492nd Attack Squadron

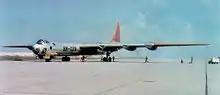
7th Bombardment Group B-36

In 1948, the squadron began transitioning to the Convair B-36 Peacemaker. it received its first B-36 in June and by January 1949 it completed the transition to the new bomber and ended B-29 operations. In March 1949 an aircrew assigned to the unit flew nonstop a distance of 9,600 miles from Fort Worth to Minneapolis, Great Falls, Montana Key West, Denver, Great Falls, Spokane, Denver, and back to Fort Worth. This 44 hour flight was reported to be the longest to that date in a B-36. The squadron mission was to maintain the ability to conduct strategic strikes, conducting most of its operations from its home base, now named Carswell Air Force Base, primarily operating in the 48 United States. However, it also conducted deployments and exercises outside the United States.